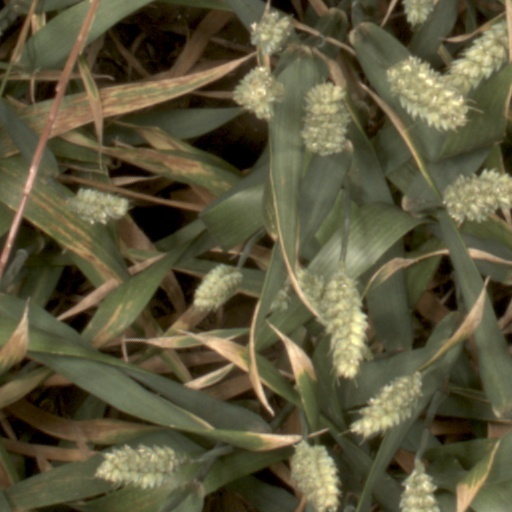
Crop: wheat